Space Race

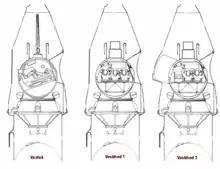
Korolev modified the one-person Vostok capsule into carrying three people, or two plus an airlock for spacewalk capability.

Venus was of great interest in the field of planetary science due to its thick and opaque atmosphere, the atmospheres of other planets being a novel area of research at the time.